Jibou

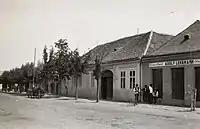
Jibou in 1927

After the collapse of Austria-Hungary at the end of World War I, the Great National Assembly of Alba Iulia (1 December 1918) was also attended by delegates from Jibou, headed by Gheorghe Petruca. Following the declaration of the Union of Transylvania with Romania, the Romanian Army took control of Jibou in April 1919, during the Hungarian–Romanian War. The town officially became part of the territory ceded to the Kingdom of Romania in June 1920 under the terms of the Treaty of Trianon. During the interwar period, it became the seat of plasa Jibou, in Sălaj County. In August 1940, under the auspices of Nazi Germany, which imposed the Second Vienna Award, Hungary retook the territory of Northern Transylvania (which included Jibou) from Romania. Towards the end of World War II, however, the city was taken back from Hungarian and German troops by Romanian and Soviet forces on 16 October 1944. In 1950, Jibou became a raion seat within the Cluj Region; it lost the statute in 1960, when the raion seat became Zalău. Jibou was declared a town in 1968, when a new administrative law was adopted, and Jibou became once again part of Zalău County.